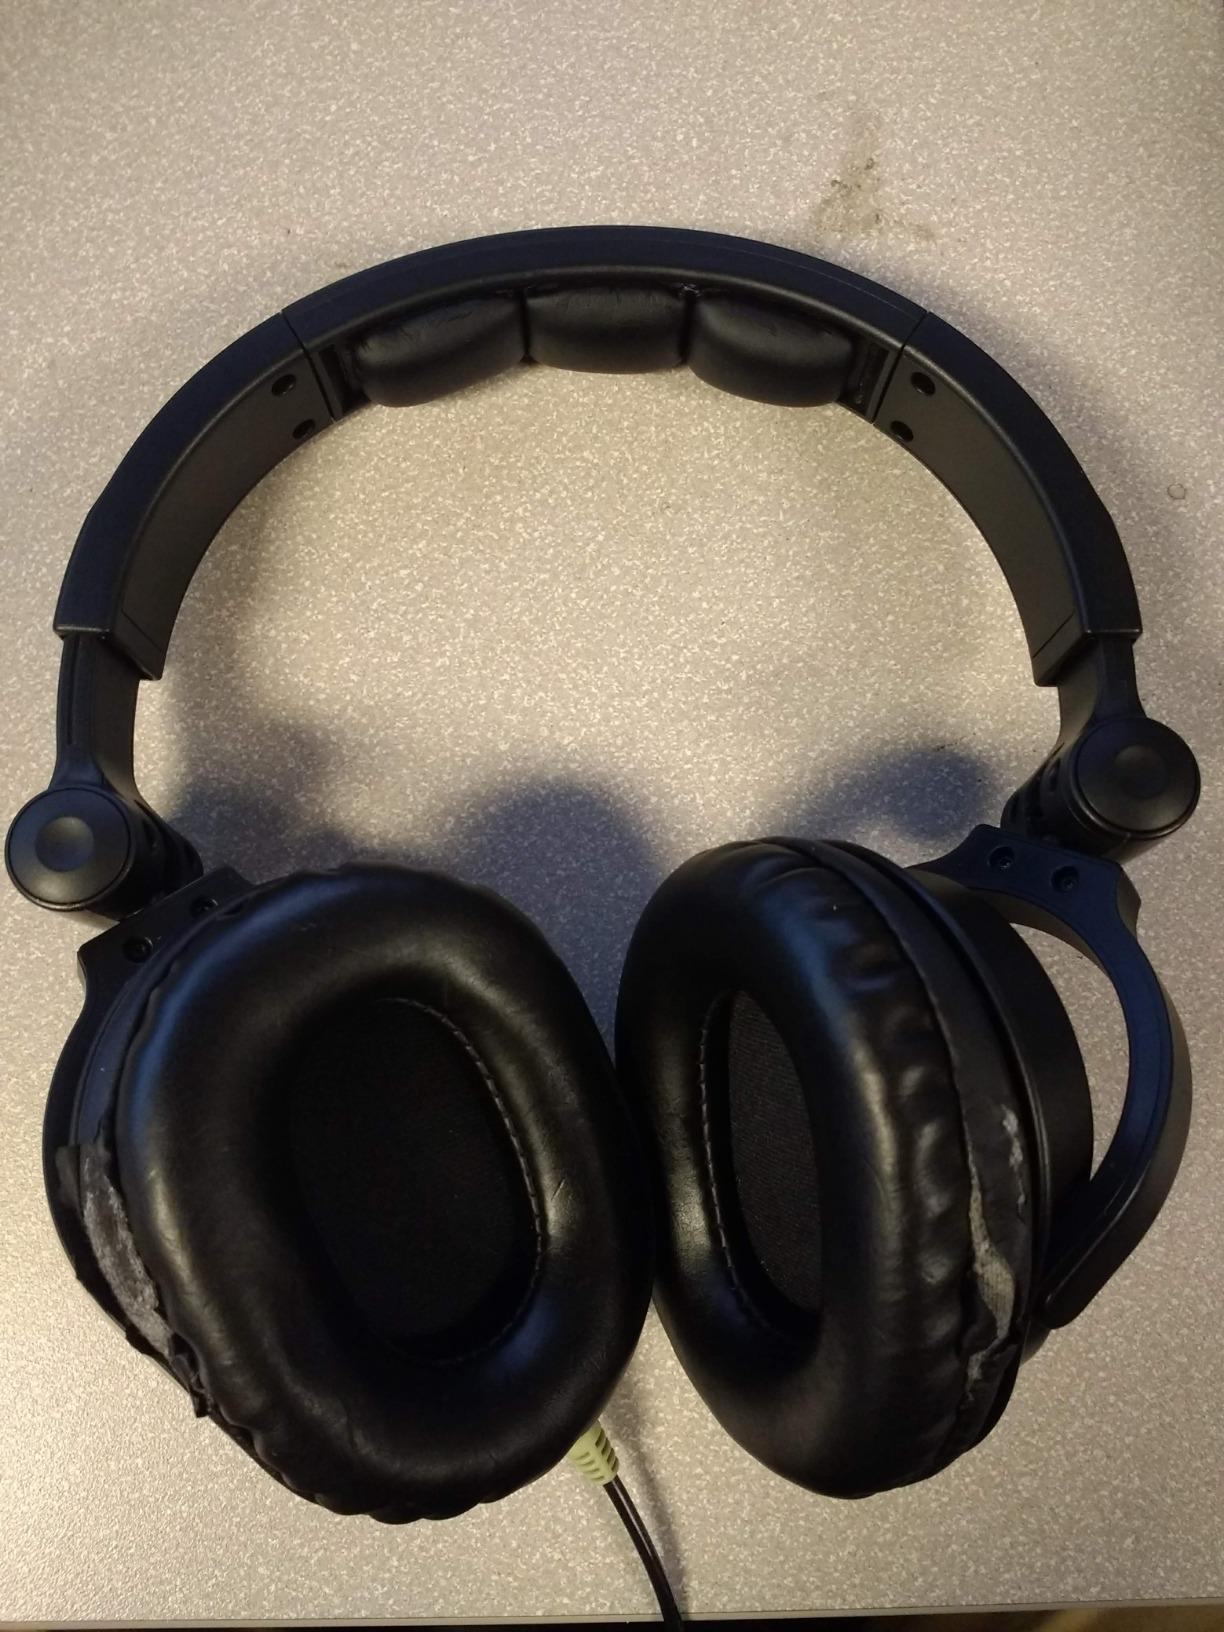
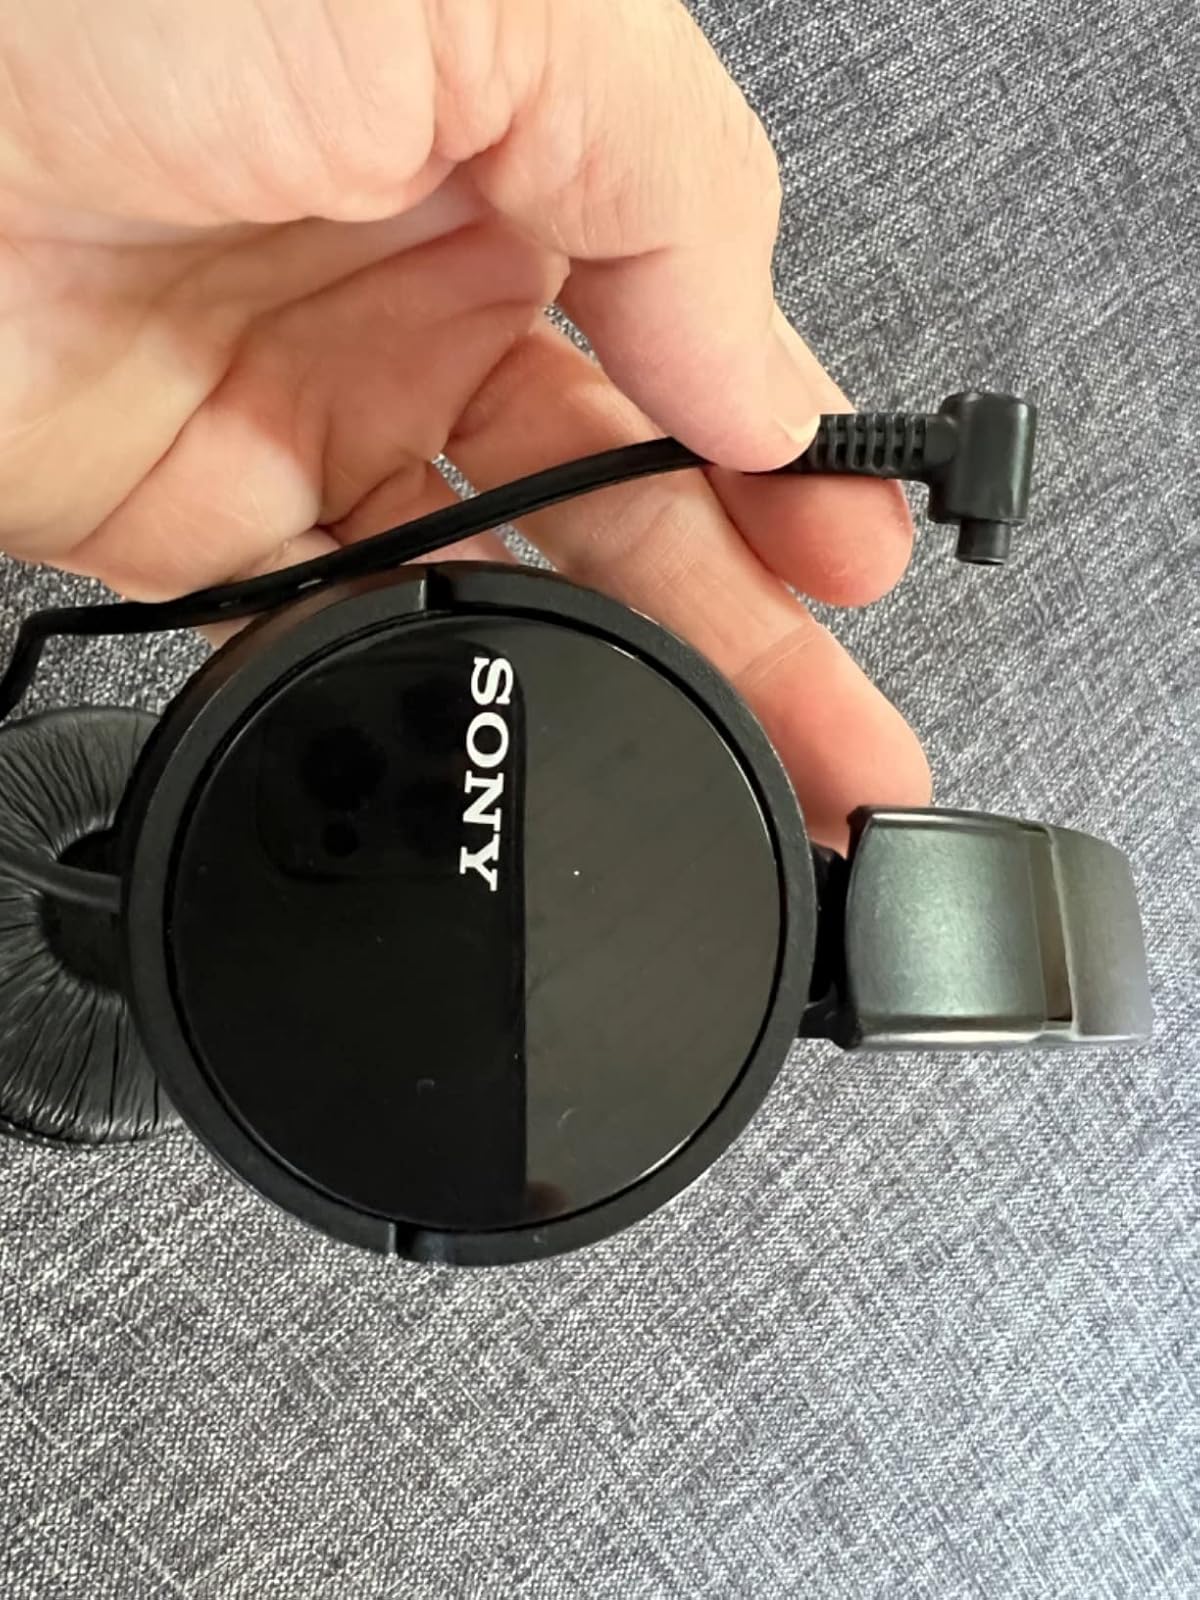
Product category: headphones
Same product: no